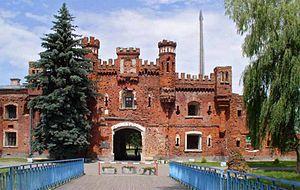
La forteresse de Brest-Litovsk est une ancienne fortification russe du XIXᵉ siècle située à Brest en Biélorussie sur la frontière avec la Pologne. C'est l'un des plus importants monuments de guerre de la Seconde Guerre mondiale, célèbre pour, premièrement, la résistance polonaise face à l'invasion allemande de septembre 1939, puis, la résistance soviétique face à l'invasion allemande lancée le 22 juin 1941 lors de l'opération Barbarossa. En 1965, le titre de forteresse héros lui fut décerné pour rappeler la défense héroïque de cette fortification frontalière au cours des premières semaines de la guerre germano-soviétique. Elle faisait alors partie de la RSS de Biélorussie.